Torrens Building

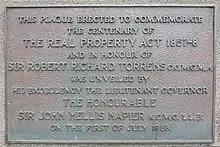
The plaque commemorating the centenary of the Real Property Act 1858

From 1991 or 1993, after over 110 years of continuous governmental occupation, the building was closed and major refurbishment undertaken.